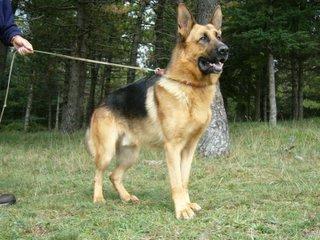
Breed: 211-n000018-German_shepherd